The Bridges at Toko-Ri

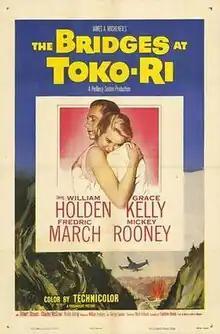
Theatrical release poster

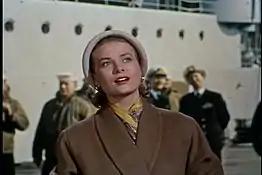
Grace Kelly as Nancy Brubaker.

The Bridges at Toko-Ri is a 1954 American war film about the Korean War and stars William Holden, Grace Kelly, Fredric March, Mickey Rooney, and Robert Strauss. The film, which was directed by Mark Robson, was produced by Paramount Pictures. Dennis Weaver and Earl Holliman make early screen appearances in the film.